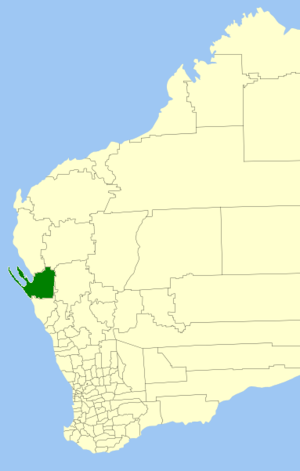
Le comté de la baie Shark est une zone d'administration locale sur la côte est de l'Australie-Occidentale en Australie. Le comté est situé à 830 kilomètres au nord de Perth, la capitale de l'État.